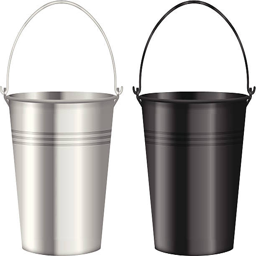
metal buckets in silver and black on a white background vector art illustration